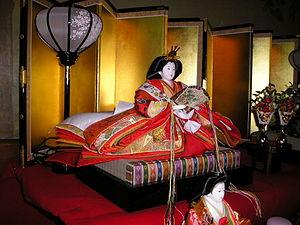
Hina matsuri est une fête qui a lieu au Japon le 3 mars, jour consacré aux petites filles.